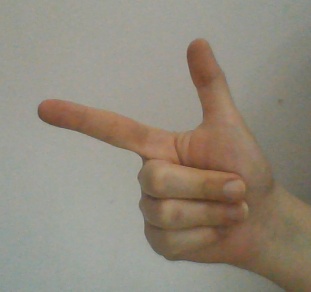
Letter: yaa